Captovirus

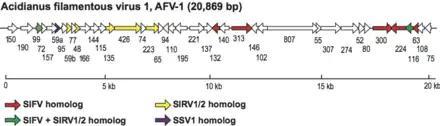
Genome map of AFV-1, "Captovirus"

Viral replication is cytoplasmic. Entry into the host cell is achieved by adsorption into the host cell. DNA-templated transcription is the method of transcription. Archaea acidianus serve as the natural host. Transmission routes are passive diffusion.